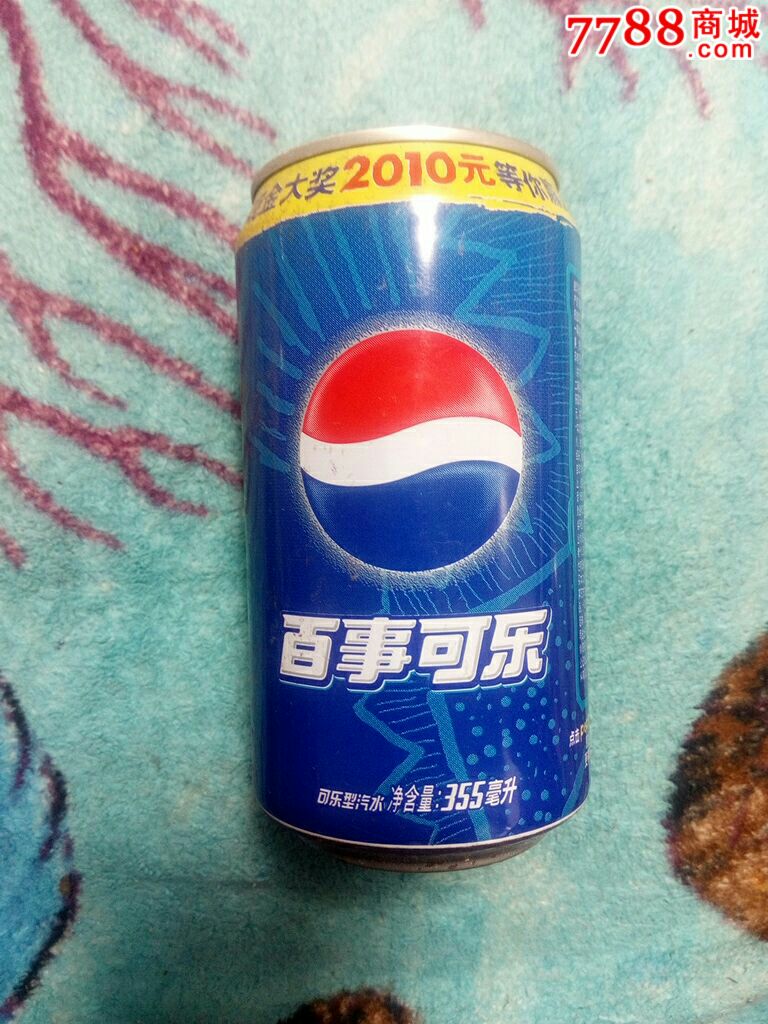
Label: metal